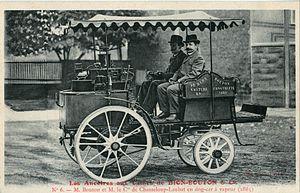
Carte postale ancienne éditée par De Dion-Bouton: Les ancètres aux Usines de Dion-Bouton 6 - M. Bouton et M. le Comte de Chasseloup-Laubat en dog-car à vapeur (1885)
Gaston de Chasseloup-Laubat, né en 1867 à Paris et mort le 20 novembre 1903 au Cannet près de Cannes à 37 ans de longue maladie, est un pilote français de voiture de course.
Jules Philippe Félix Albert de Dion Wandonne de Malfiance, dit Jules-Albert de Dion, né le 10 mars 1856 à Nantes et mort le 19 août 1946 à Paris, est un pionnier de l'industrie automobile en France et un homme politique français.
De Dion-Bouton est un constructeur français d'automobiles de qualité, d'autorails et de moteurs de la fin du XIXᵉ siècle et du début du XXᵉ siècle fondé en 1883 par Jules-Albert de Dion, Georges Bouton et Charles-Armand Trépardoux.